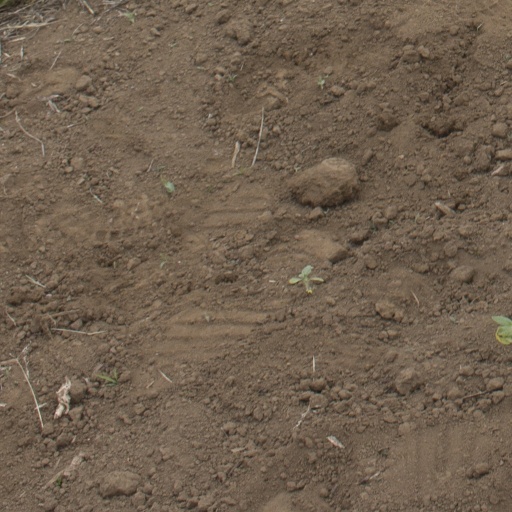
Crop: Jerusalem artichoke